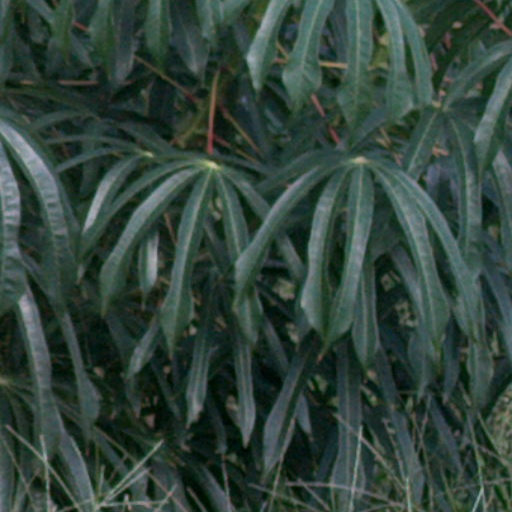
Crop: cassava